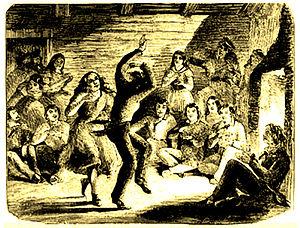
Rigaudon, danse paysanne
Le rigaudon ou rigodon est une danse traditionnelle de Provence, du Dauphiné et du Québec à deux temps et plutôt vive.